Mixer Tavern

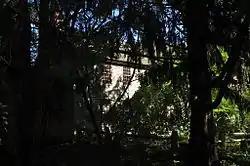

The Mixer Tavern is a historic tavern, now a private residence, at 14 Westford Road in Ashford, Connecticut. Portions of the building date to 1710, making it one of Ashford's oldest buildings. It is also distinctive for its well-preserved tavern features, and its long history (into the 20th century) as a traveler's accommodation and local meeting point. The building was listed on the National Register of Historic Places in 1994.